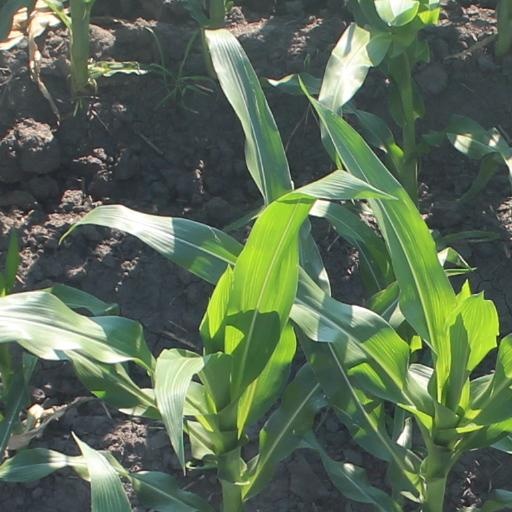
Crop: maize; corn